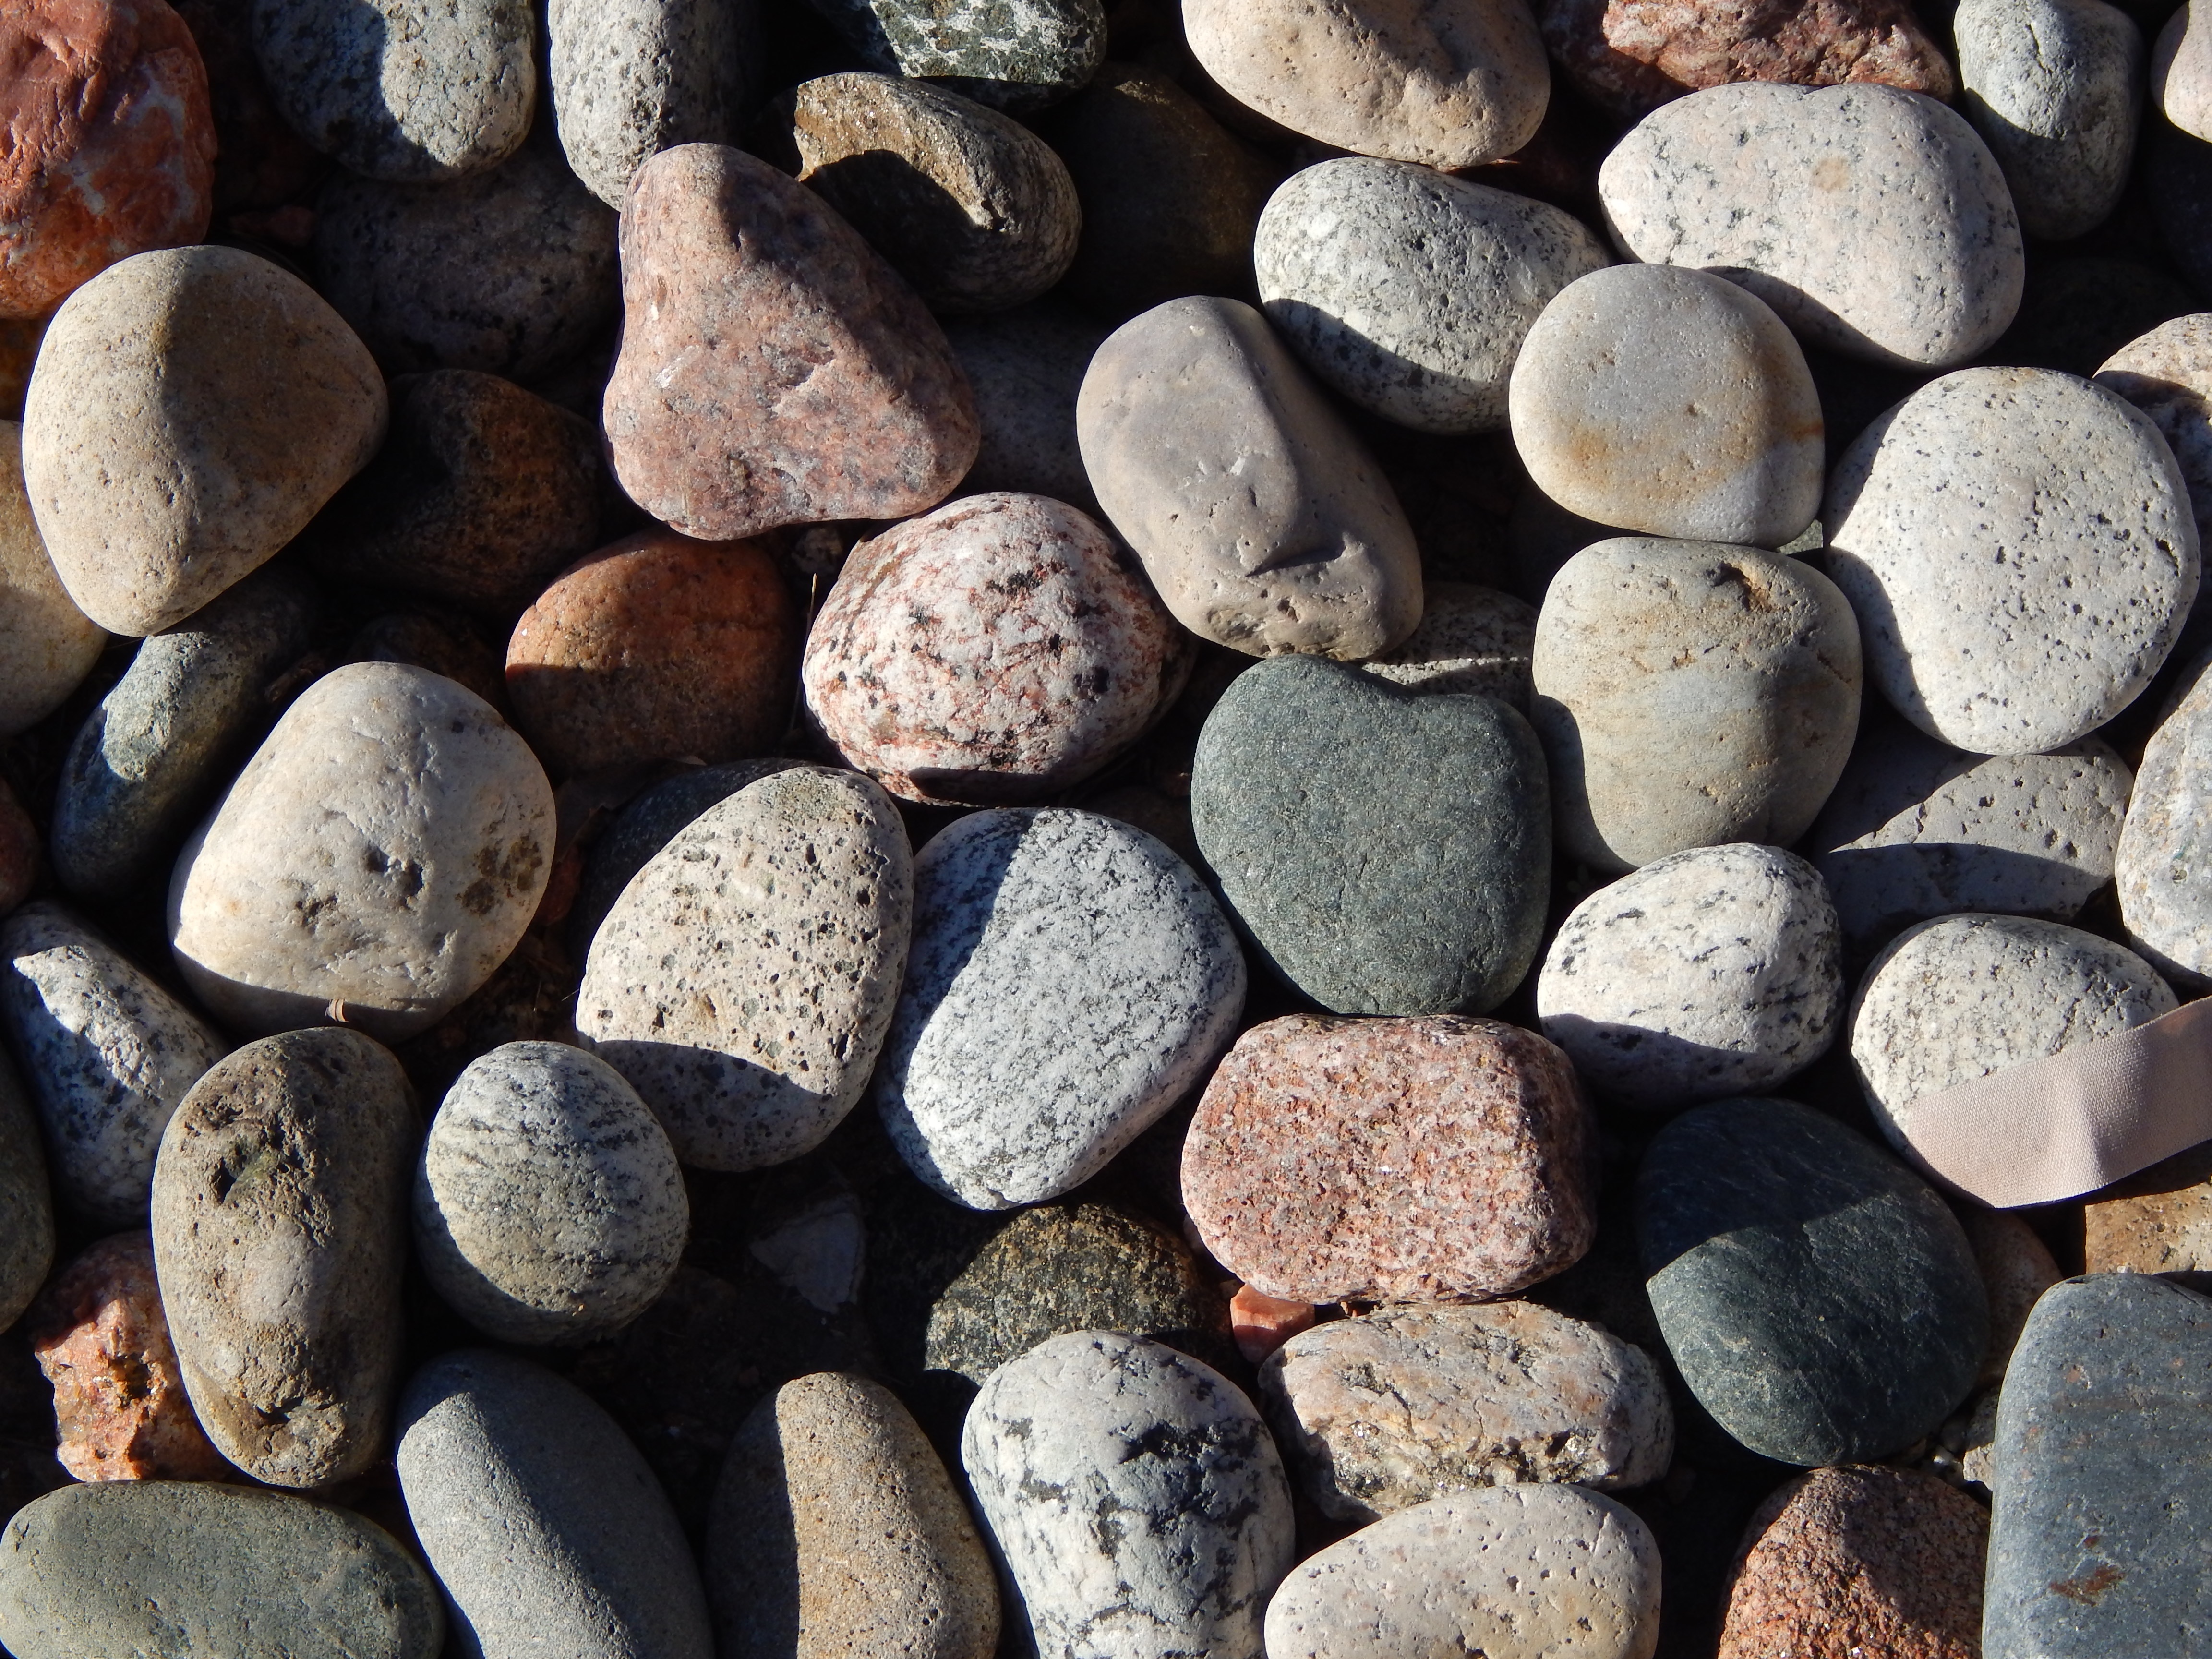
rock, wood, pebble, soil, stone wall, material, rubble, gravel, boulder